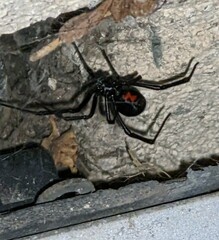
Species: Lactrodectus_hesperus